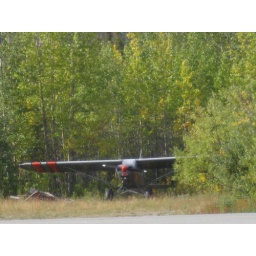
A small plane parked off the side of the road near the Paxson, Alaska lodge, just before the entrance to the Denali Highway.